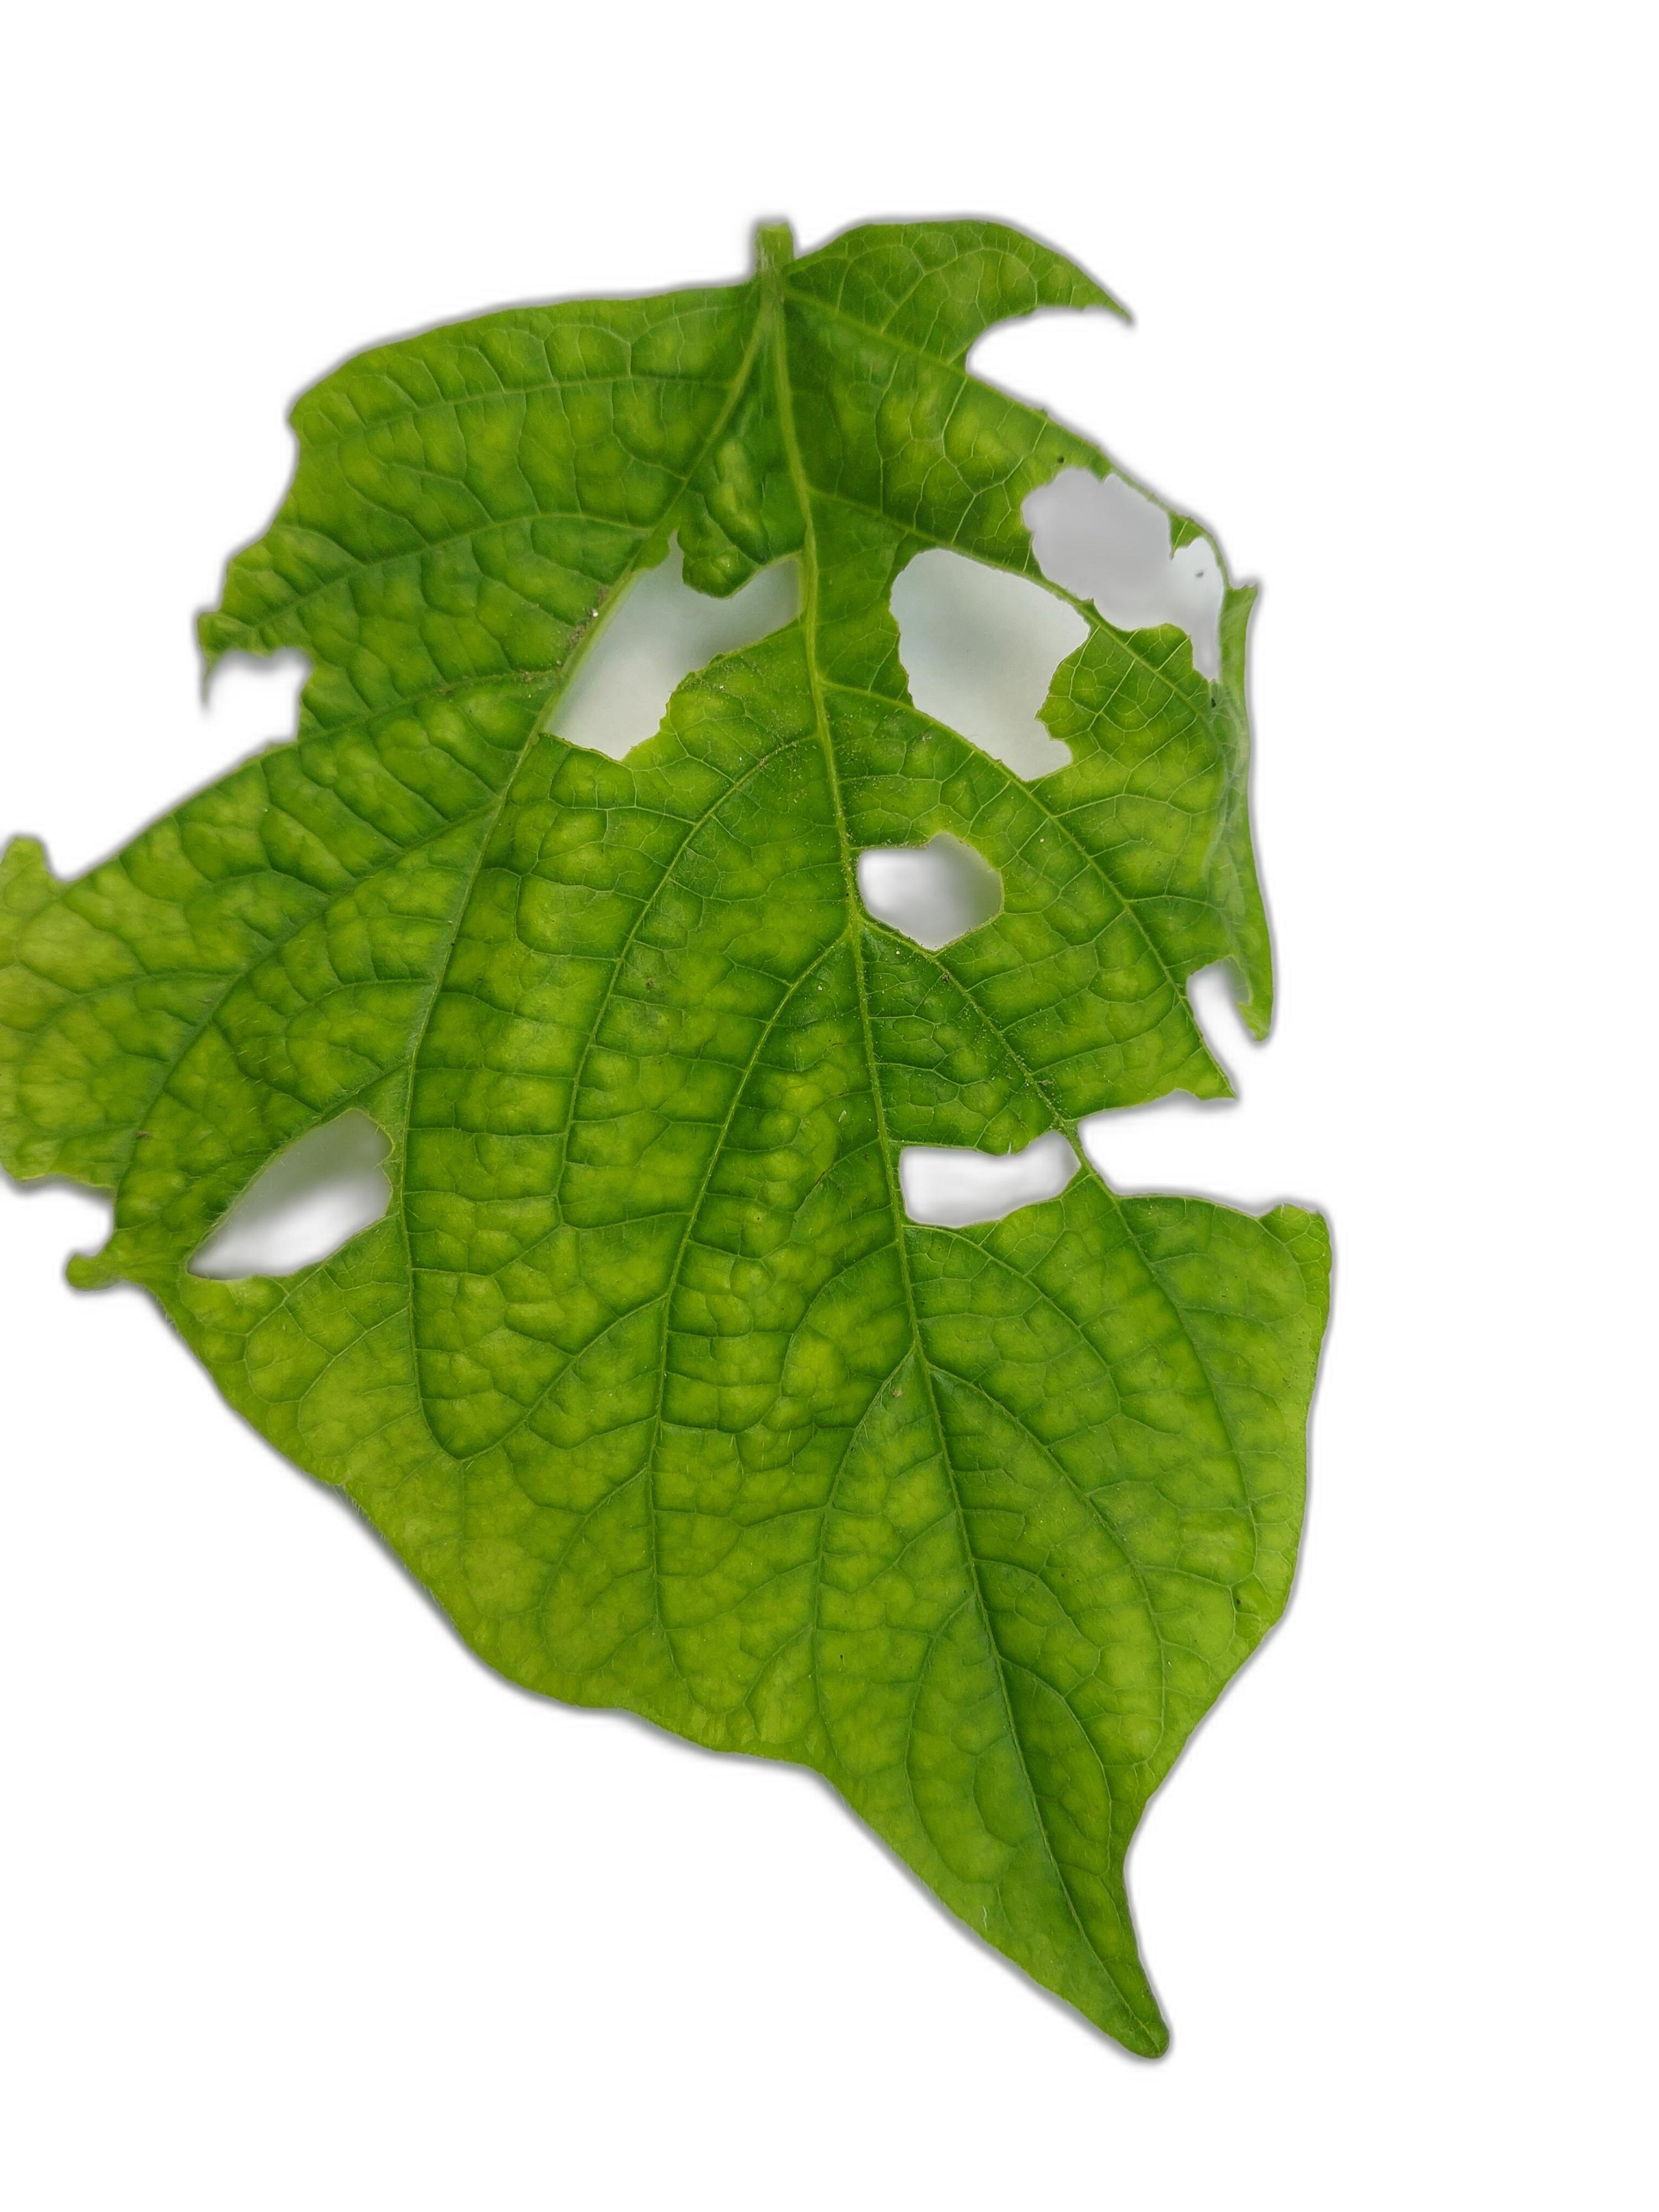
Label: Leaf Crinkle